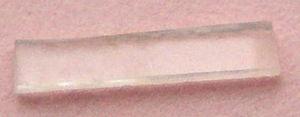
Le nitrure de gallium est un semi-conducteur à large bande interdite utilisé en optoélectronique et dans les dispositifs de grande puissance ou de haute fréquence. C'est un composé binaire qui possède une semiconductivité intrinsèque. Il est peu sensible aux rayonnements ionisants, ce qui fait de lui un matériau approprié pour les panneaux solaires des satellites.